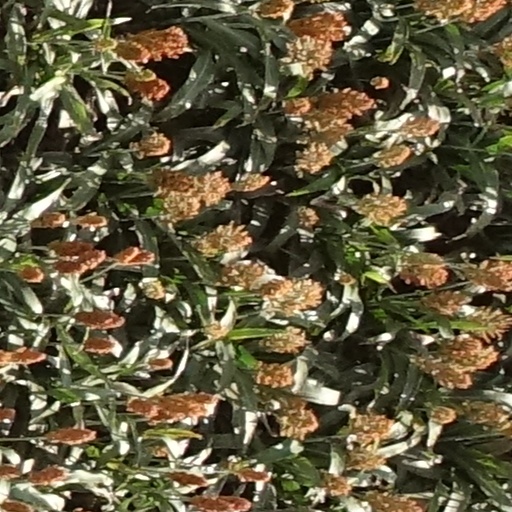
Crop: sorghum